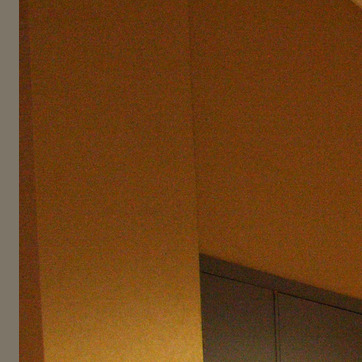
Material: painted